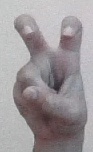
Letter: toot